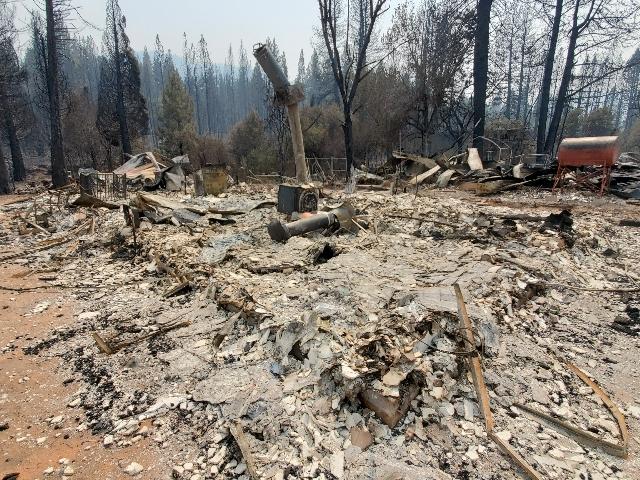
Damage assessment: destroyed